James Johnstone, 2nd Marquess of Annandale

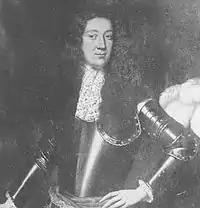
This portrait is probably of the 2nd Marquess of Annandale, though it is possibly of his father.

James Johnstone, 3rd Earl of Annandale and Hartfell and 2nd Marquess of Annandale (c.1687–1730) was a Scottish art collector and politician who sat in the British House of Commons briefly in 1708 before being disqualified as eldest son of a Scottish peer.